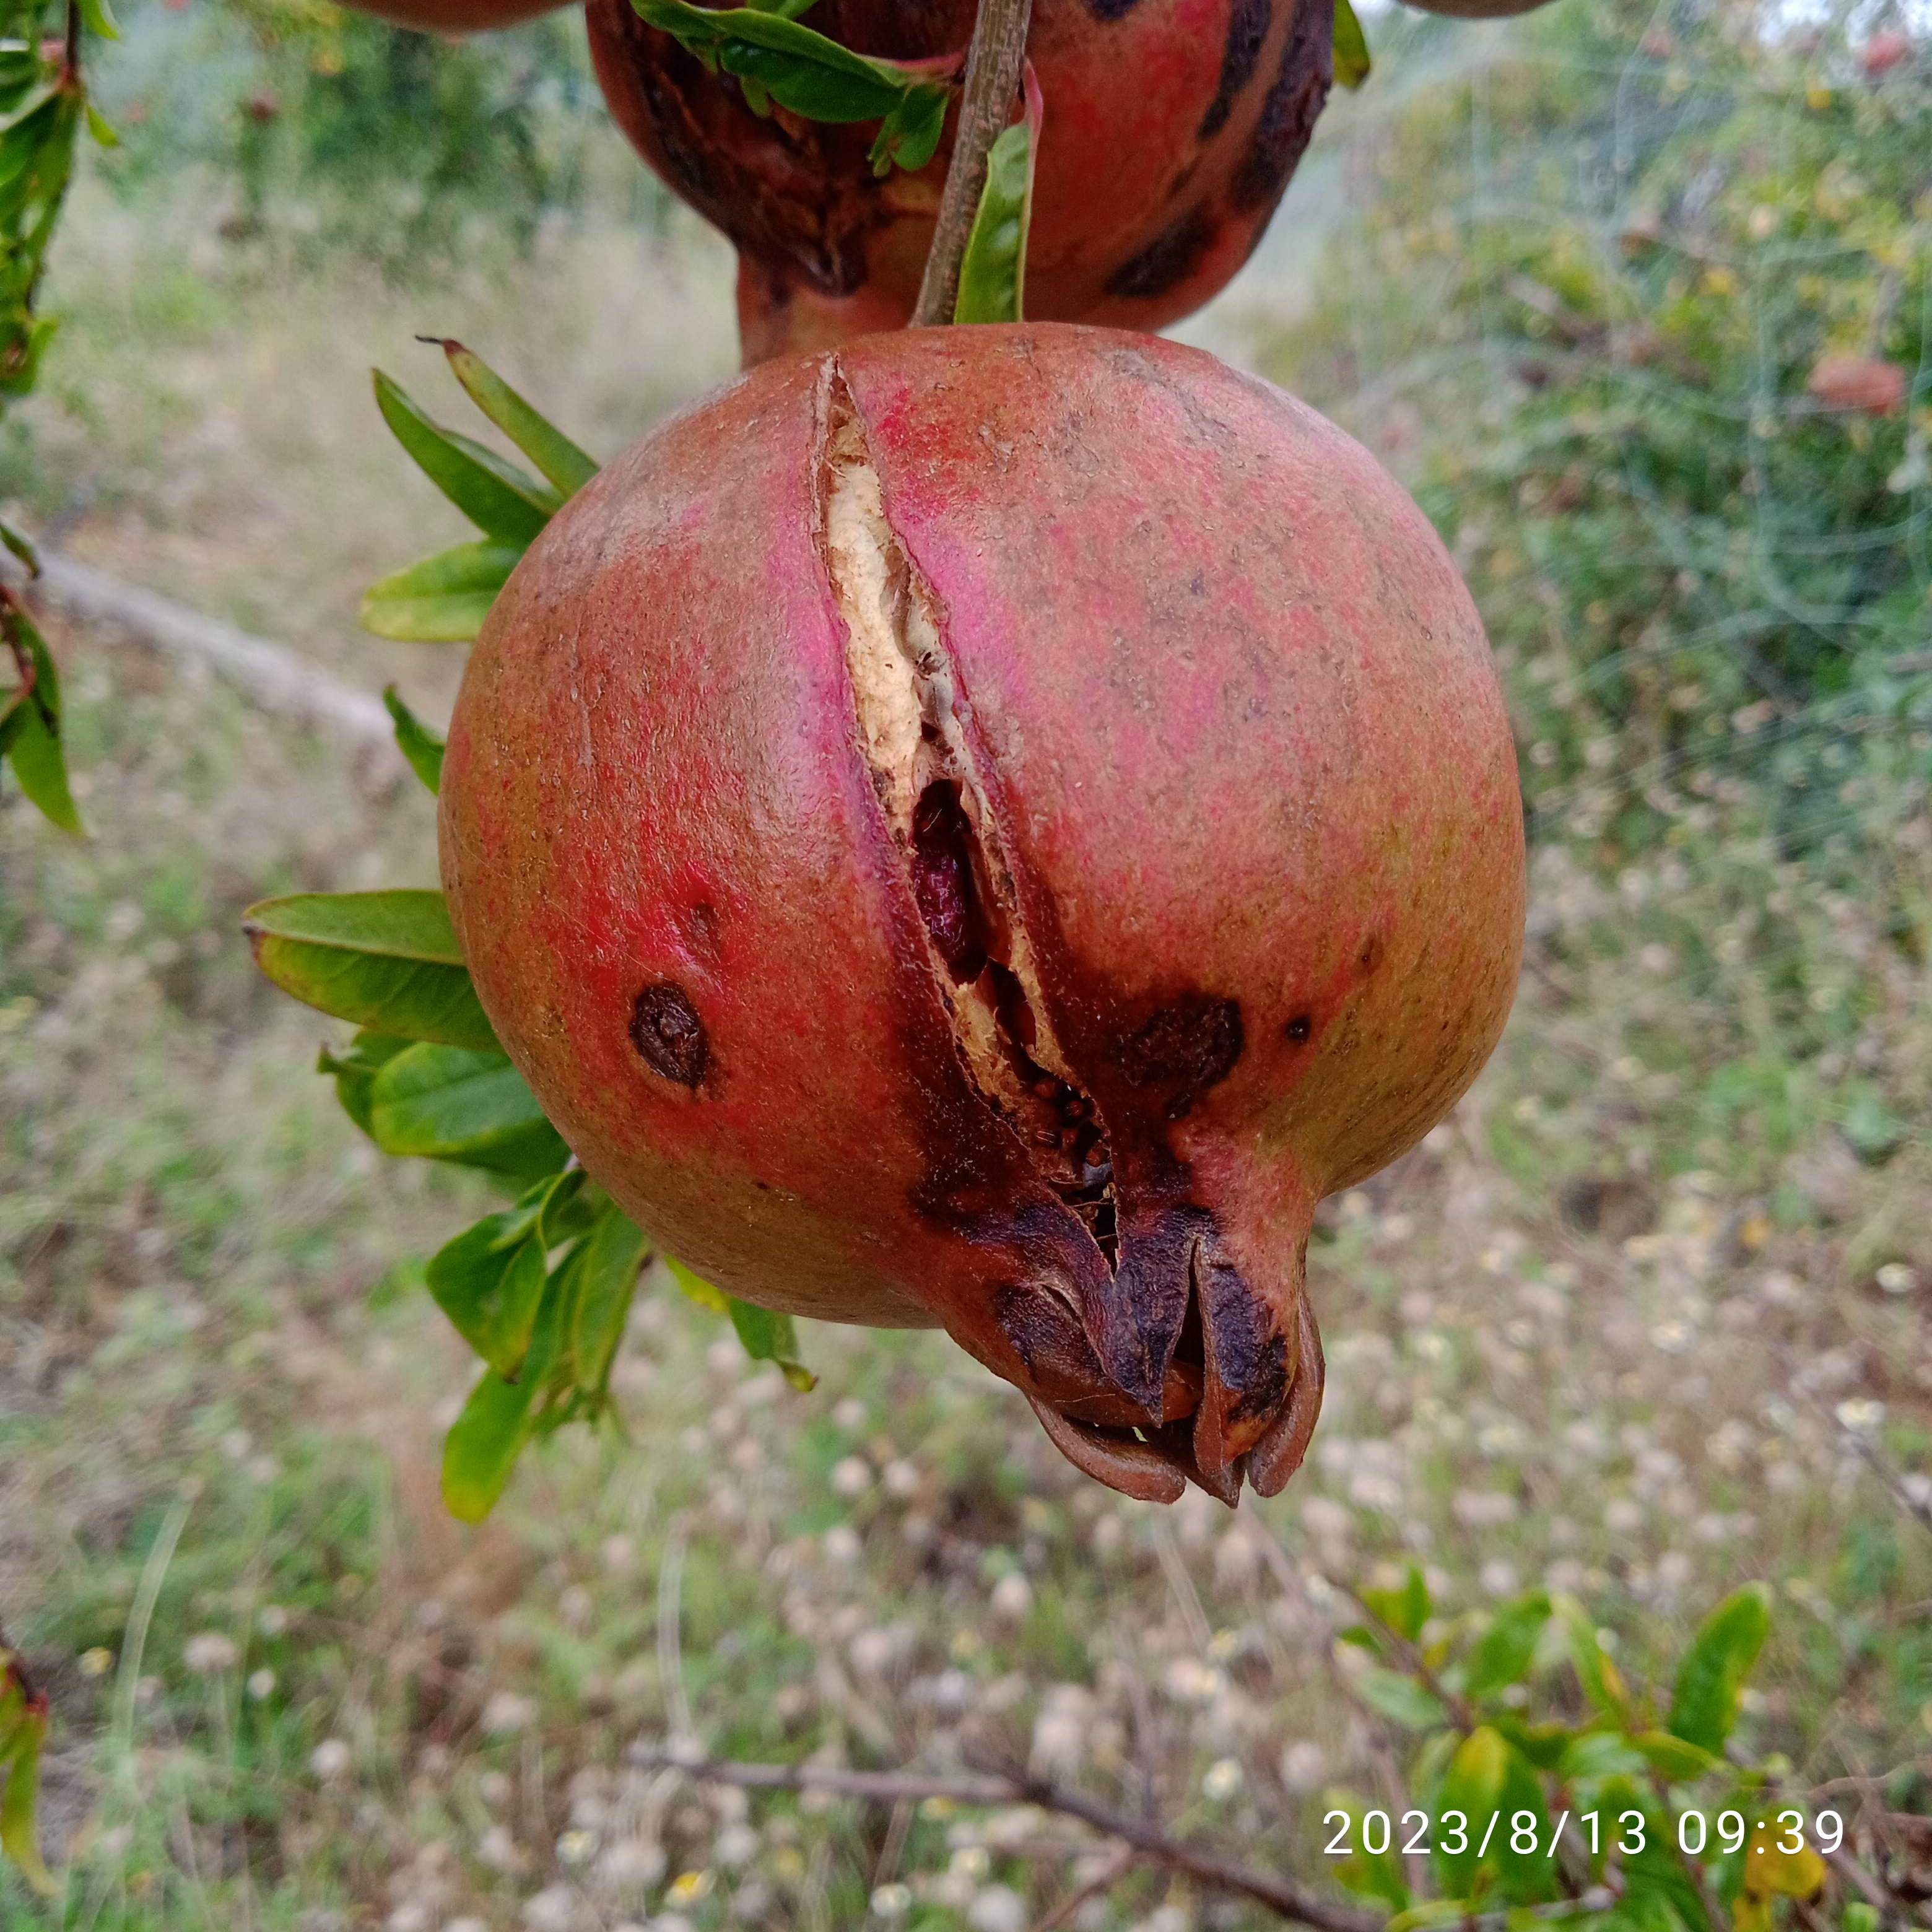
Label: Bacterial_Blight